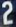
Number: 2